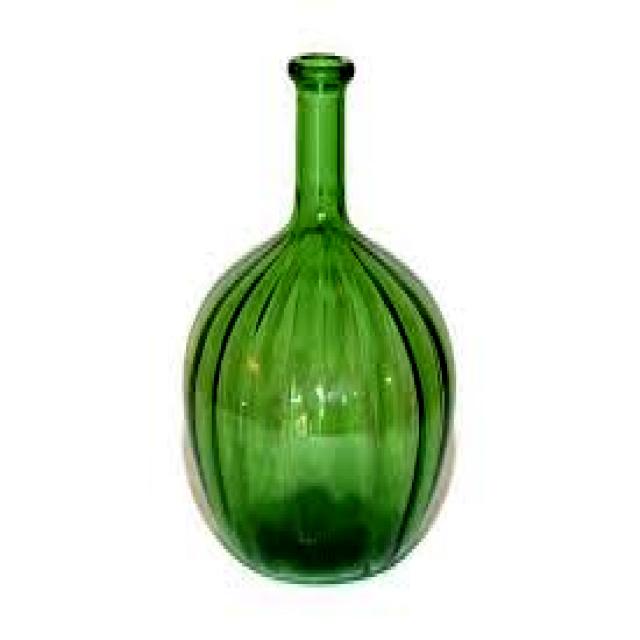
Label: Glass